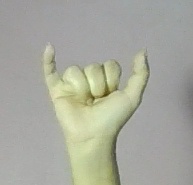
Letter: ya